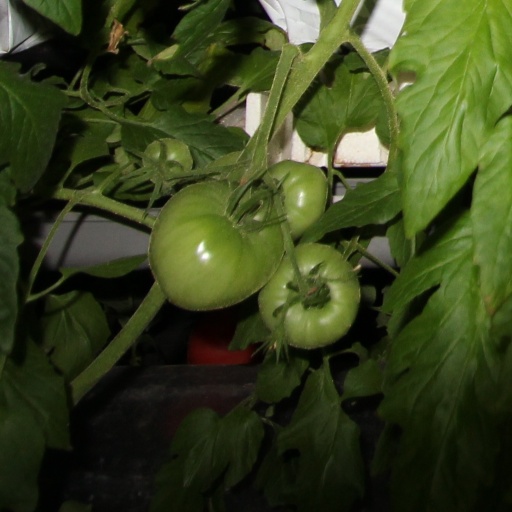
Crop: tomato